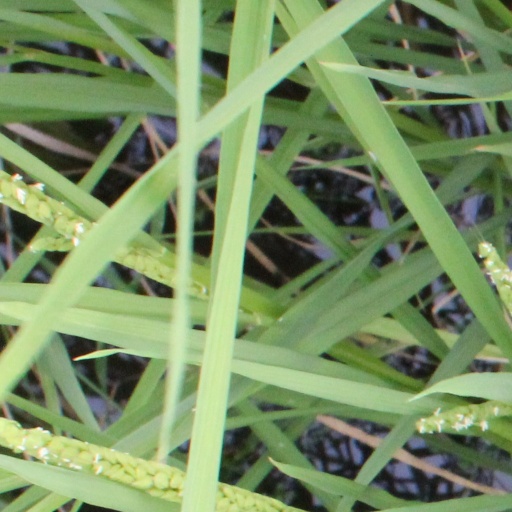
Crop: rice